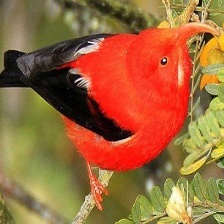
Species: IWI
Scientific name:  VESTIARIA COCCINEA.